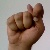
The image shows a hand gesture representing the letter 'T' in Indian Sign Language.